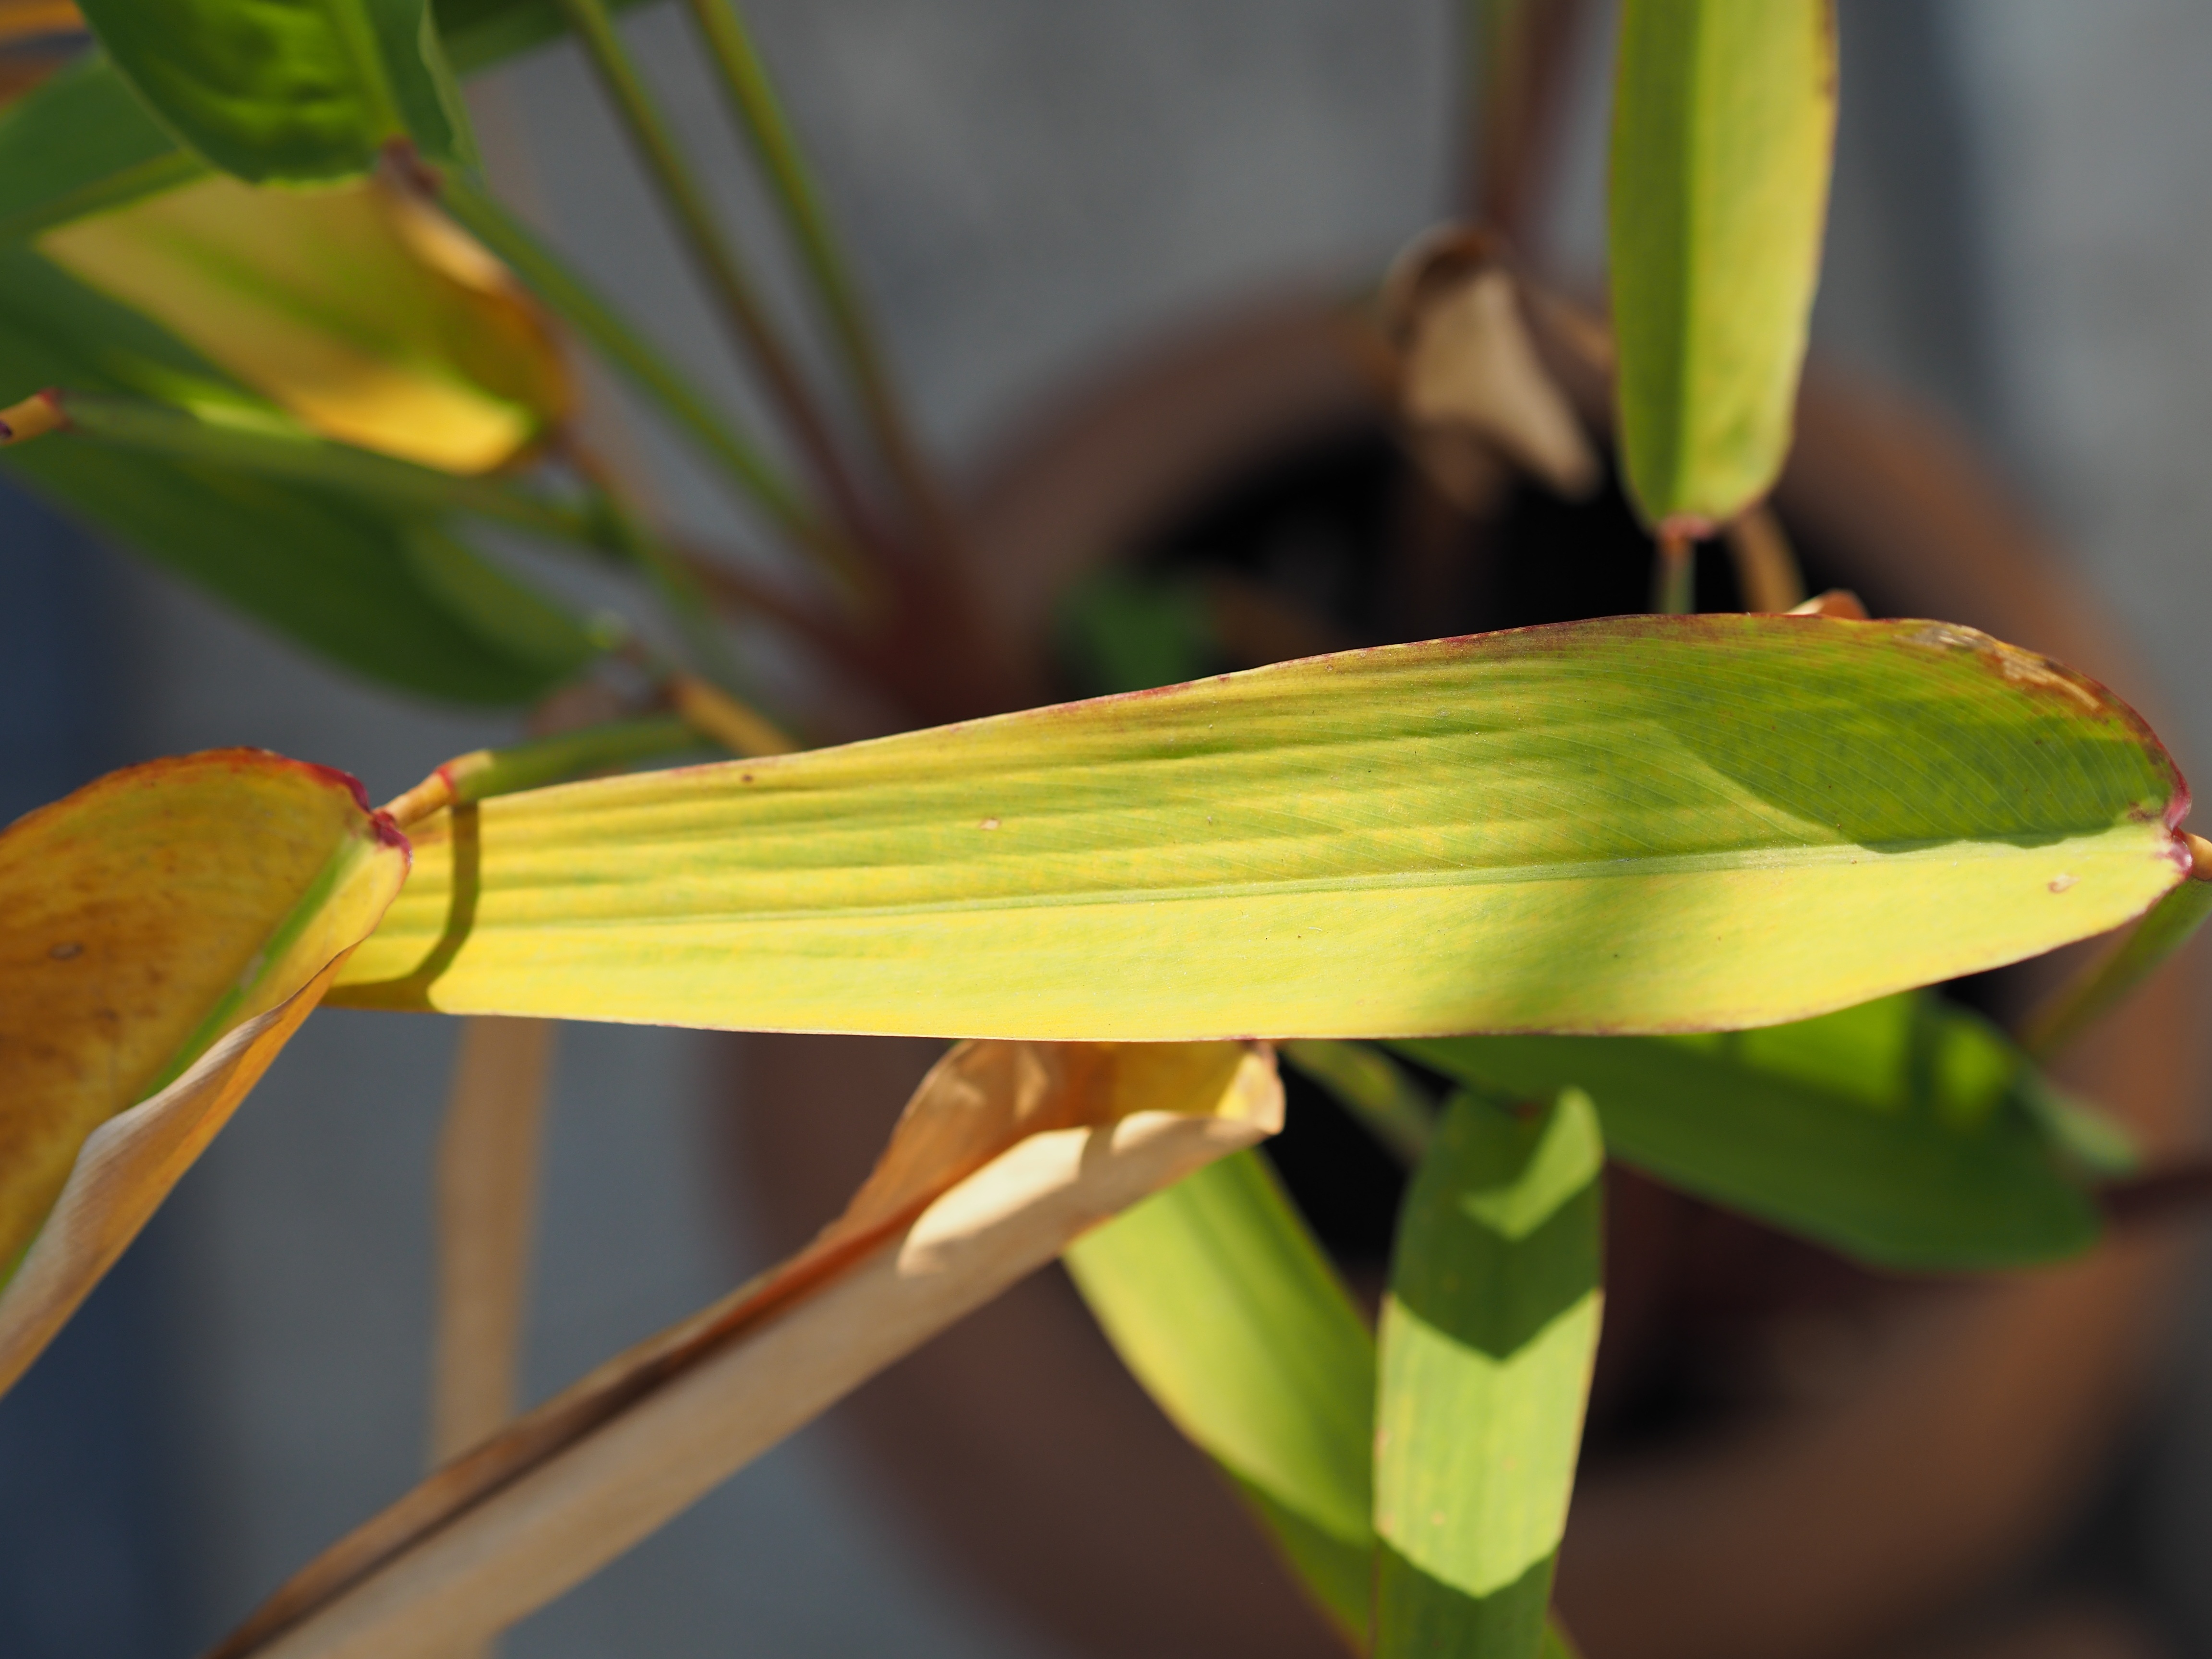
nature, outdoor, plant, leaf, flower, green, insect, botany, colorful, yellow, flora, close up, background, bright, mantis, viewpoint, autumn leaves, macro photography, flowering plant, plant stem, land plant